Cyrtopone

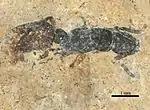
"C. elongata"

The described "C. elongata" fossil is the only queen preserved as dorsal impression. The body length of the winged queen is approximately long with a node shaped petiole and a mesosoma that is double the length of the head. As with "C. curiosa", the head has nearly parallel sides rounded back corners and a convex back margin, though the head in "C. elongata" is distinctly rectangular. The oval eyes are placed just to the front of the heads midpoint and the gena are bigger than the maximum eye width. The antennae have a scape which reaches the back edge of the head, while the segments gradually thicken from scape to tip. but they do not form a distinct club at the tip. Each of the antenna segments are about the same width as they are long. The mandibles are approximately 45% to 50% the length of the head. Dlussky and Wedmann coined the species name "elongata" from the Latin "elongates" meaning elongated.